Garik Sukachov

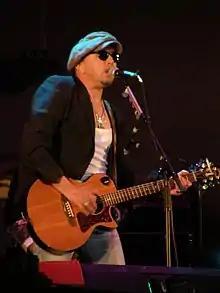
Garik Sukachov in Donetsk (2010)

Igor Ivanovich "Garik" Sukachov (1 December 1959) is a Russian musician, singer-songwriter, poet, actor, film director and TV presenter.